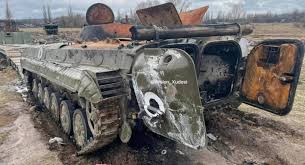
Label: BMP